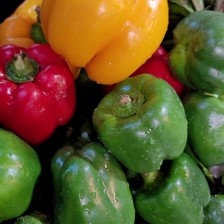
Label: capsicum